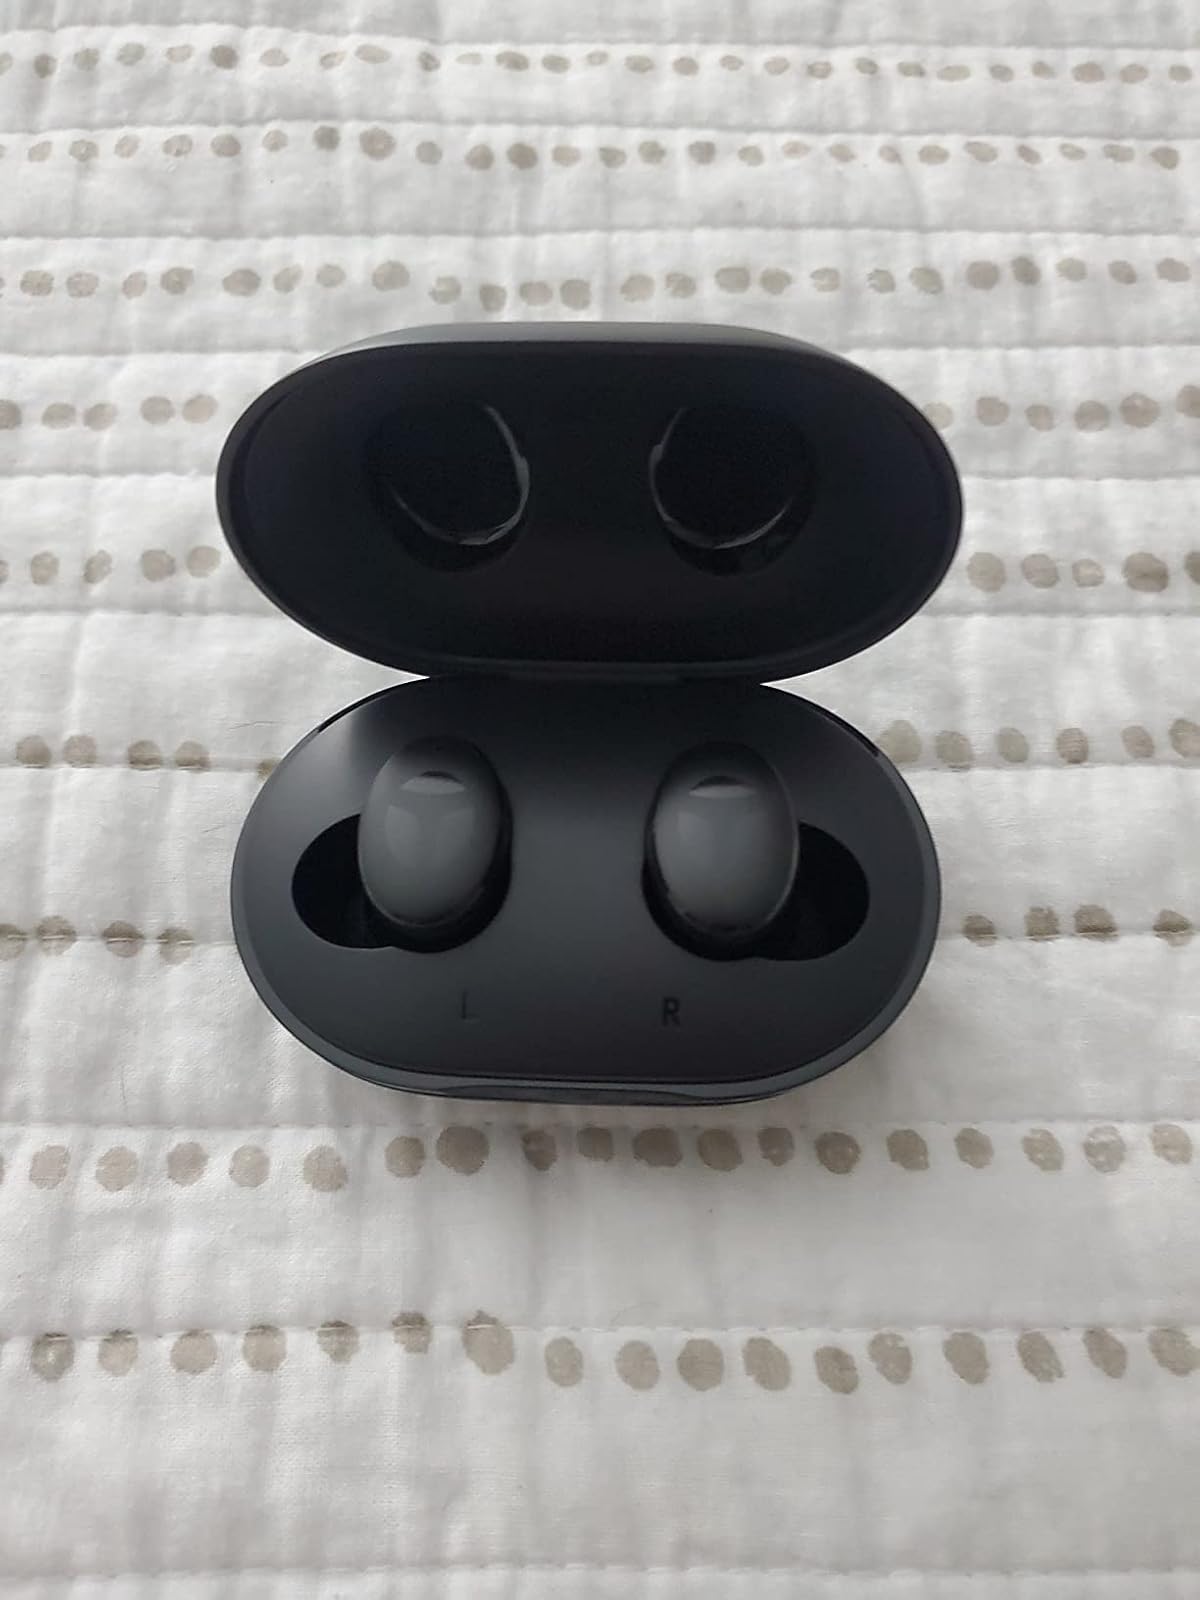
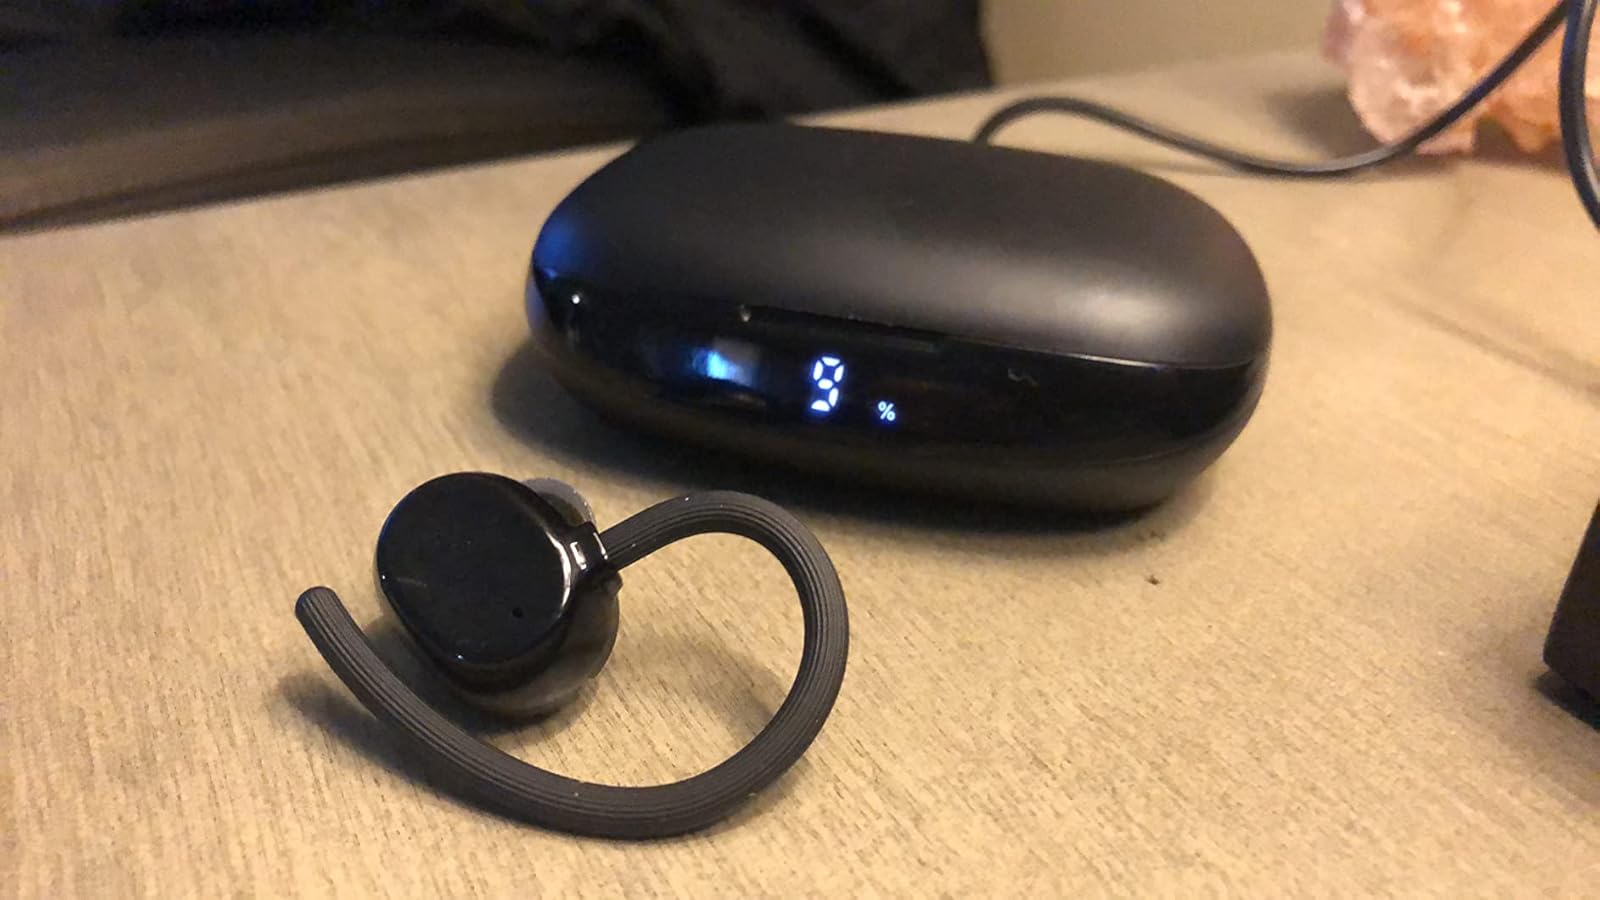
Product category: earbuds
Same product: no